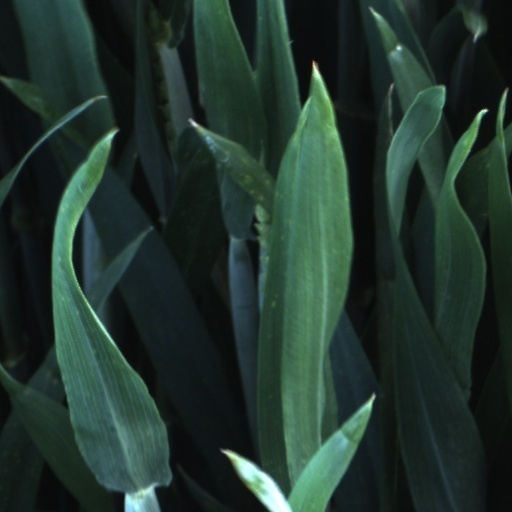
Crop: wheat